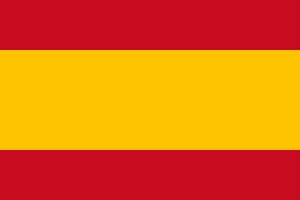
Spaniens flag
Spaniens flag uden rigsvåben er en variant som er officielt tilladt
Spaniens flag består af tre vandrette striber i farverne rød-gul-rød, hvor den midterste gule stribe er dobbelt så bred som de røde. Spaniens rigsvåben er afbildet på den gule stribe, mens flaget uden rigsvåbnet benyttes som en variant både på land og som koffardiflag til søs.